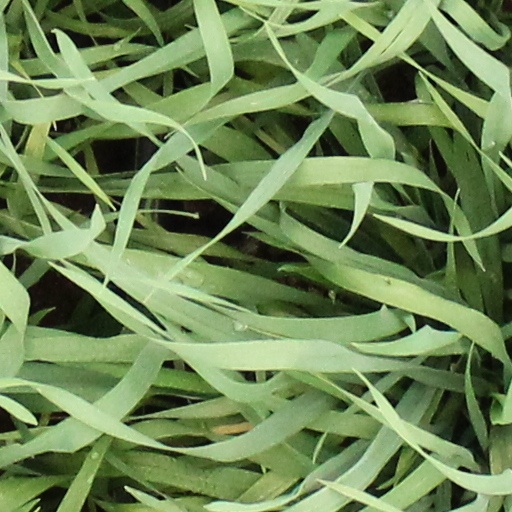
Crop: wheat